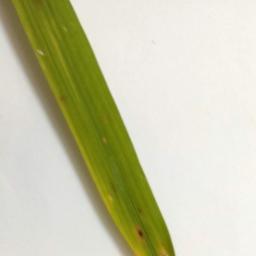
Label: Rice___Brown_Spot